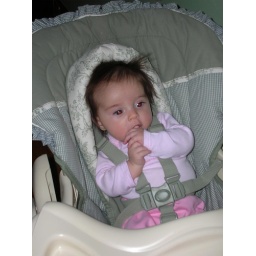
Big girl in High chair